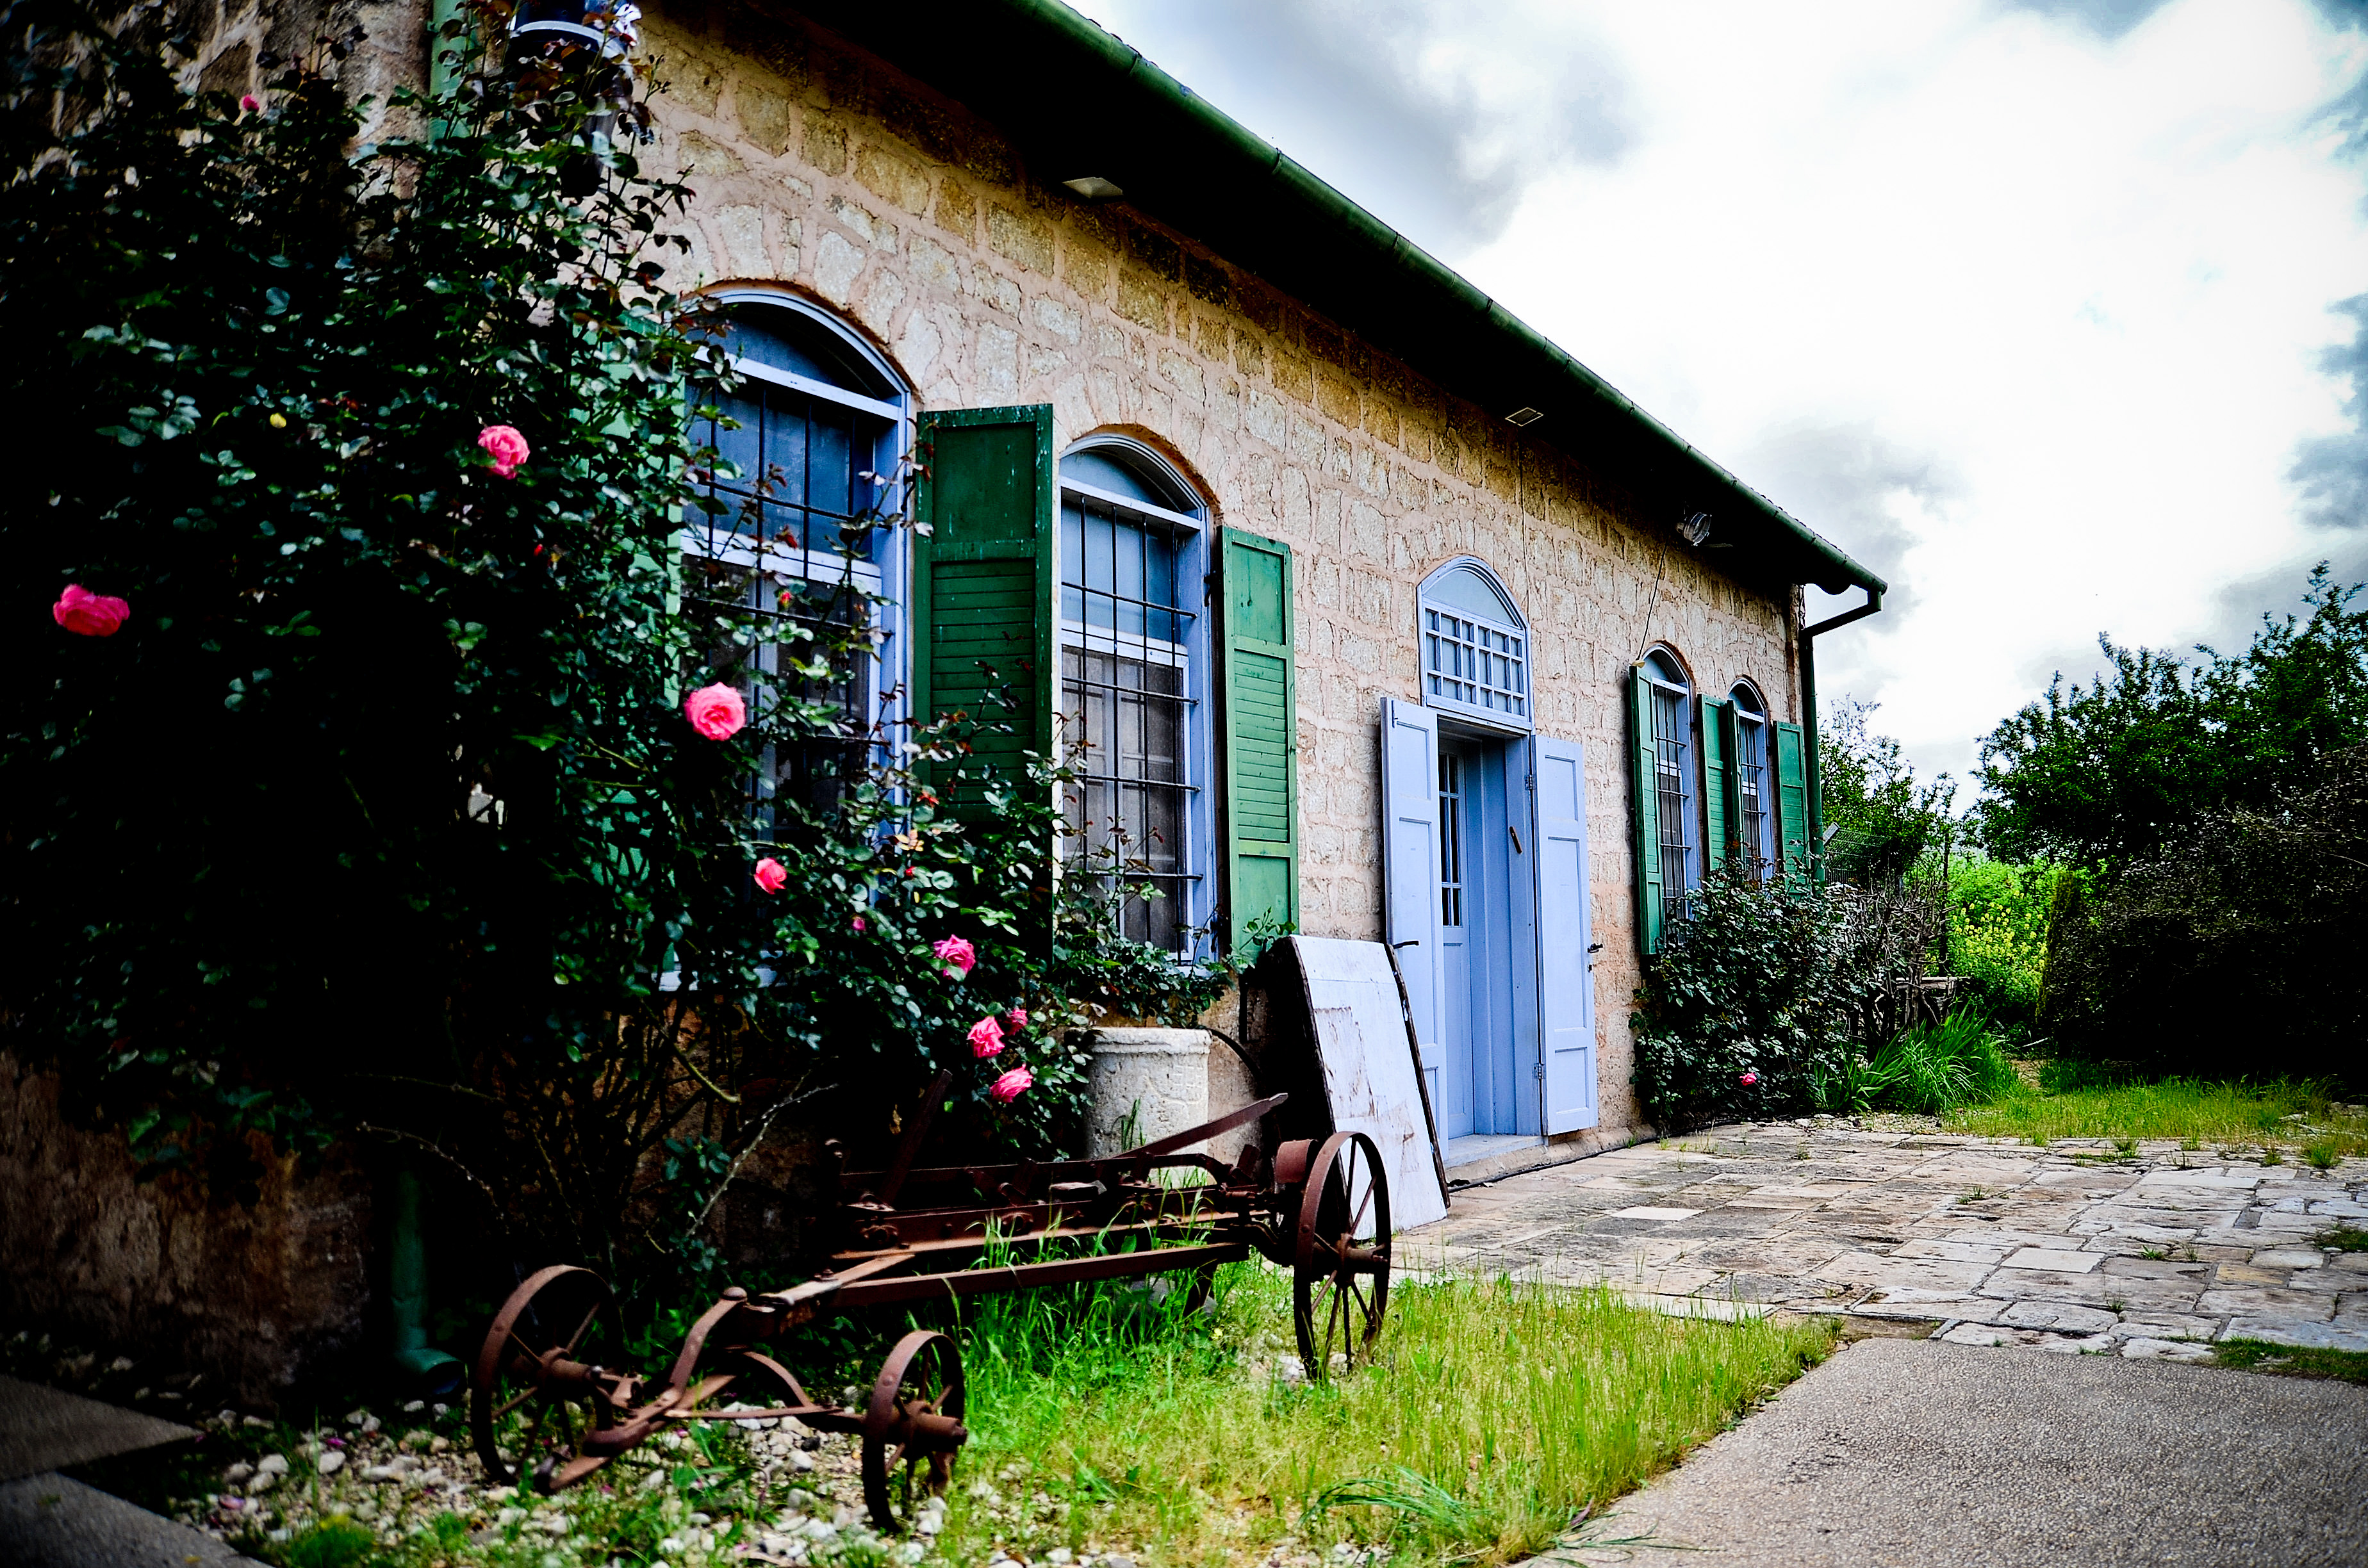
tree, street, farm, house, town, home, village, suburb, cottage, nikon, roses, tamron, d5100, estate, israel, 1750mm, neighbourhood, rural area, dubrovin, hulahvalley, dubrovinfarm, urban area, residential area